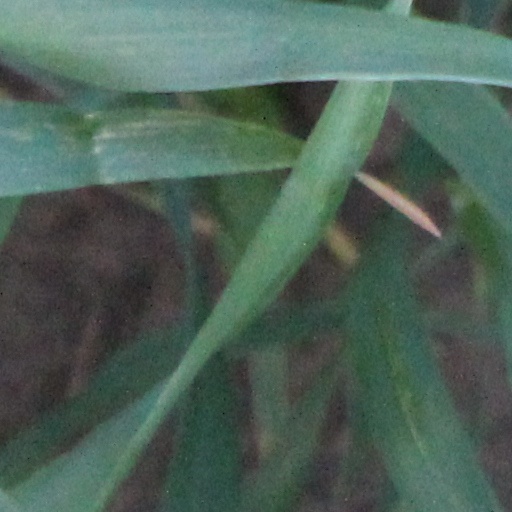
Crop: wheat